American rock

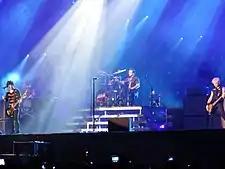
Green Day performing in 2013

By the early 1990s, rock was dominated by commercialized and highly produced pop, rock, and "hair metal" artists, while MTV had arrived and promoted a focus on image and style. Disaffected by this trend, in the mid-1980s, bands in Washington state (particularly in the Seattle area) formed a new style of rock which sharply contrasted with the mainstream music of the time. The developing genre came to be known as "grunge", a term descriptive of the dirty sound of the music and the unkempt appearance of most musicians, who actively rebelled against the over-groomed images of popular artists. Grunge fused elements of hardcore punk and heavy metal into a single sound, and made heavy use of guitar distortion, fuzz and feedback. The lyrics were typically apathetic and angst-filled, and often concerned themes such as social alienation and entrapment, although it was also known for its dark humor and parodies of commercial rock.